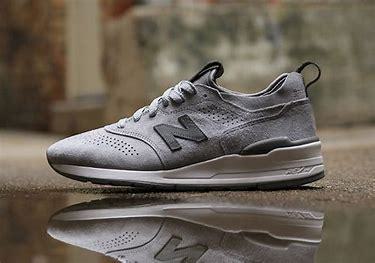
Brand: New
Model: Balance New Balance 997 Marathon